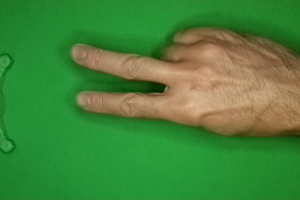
Label: scissors